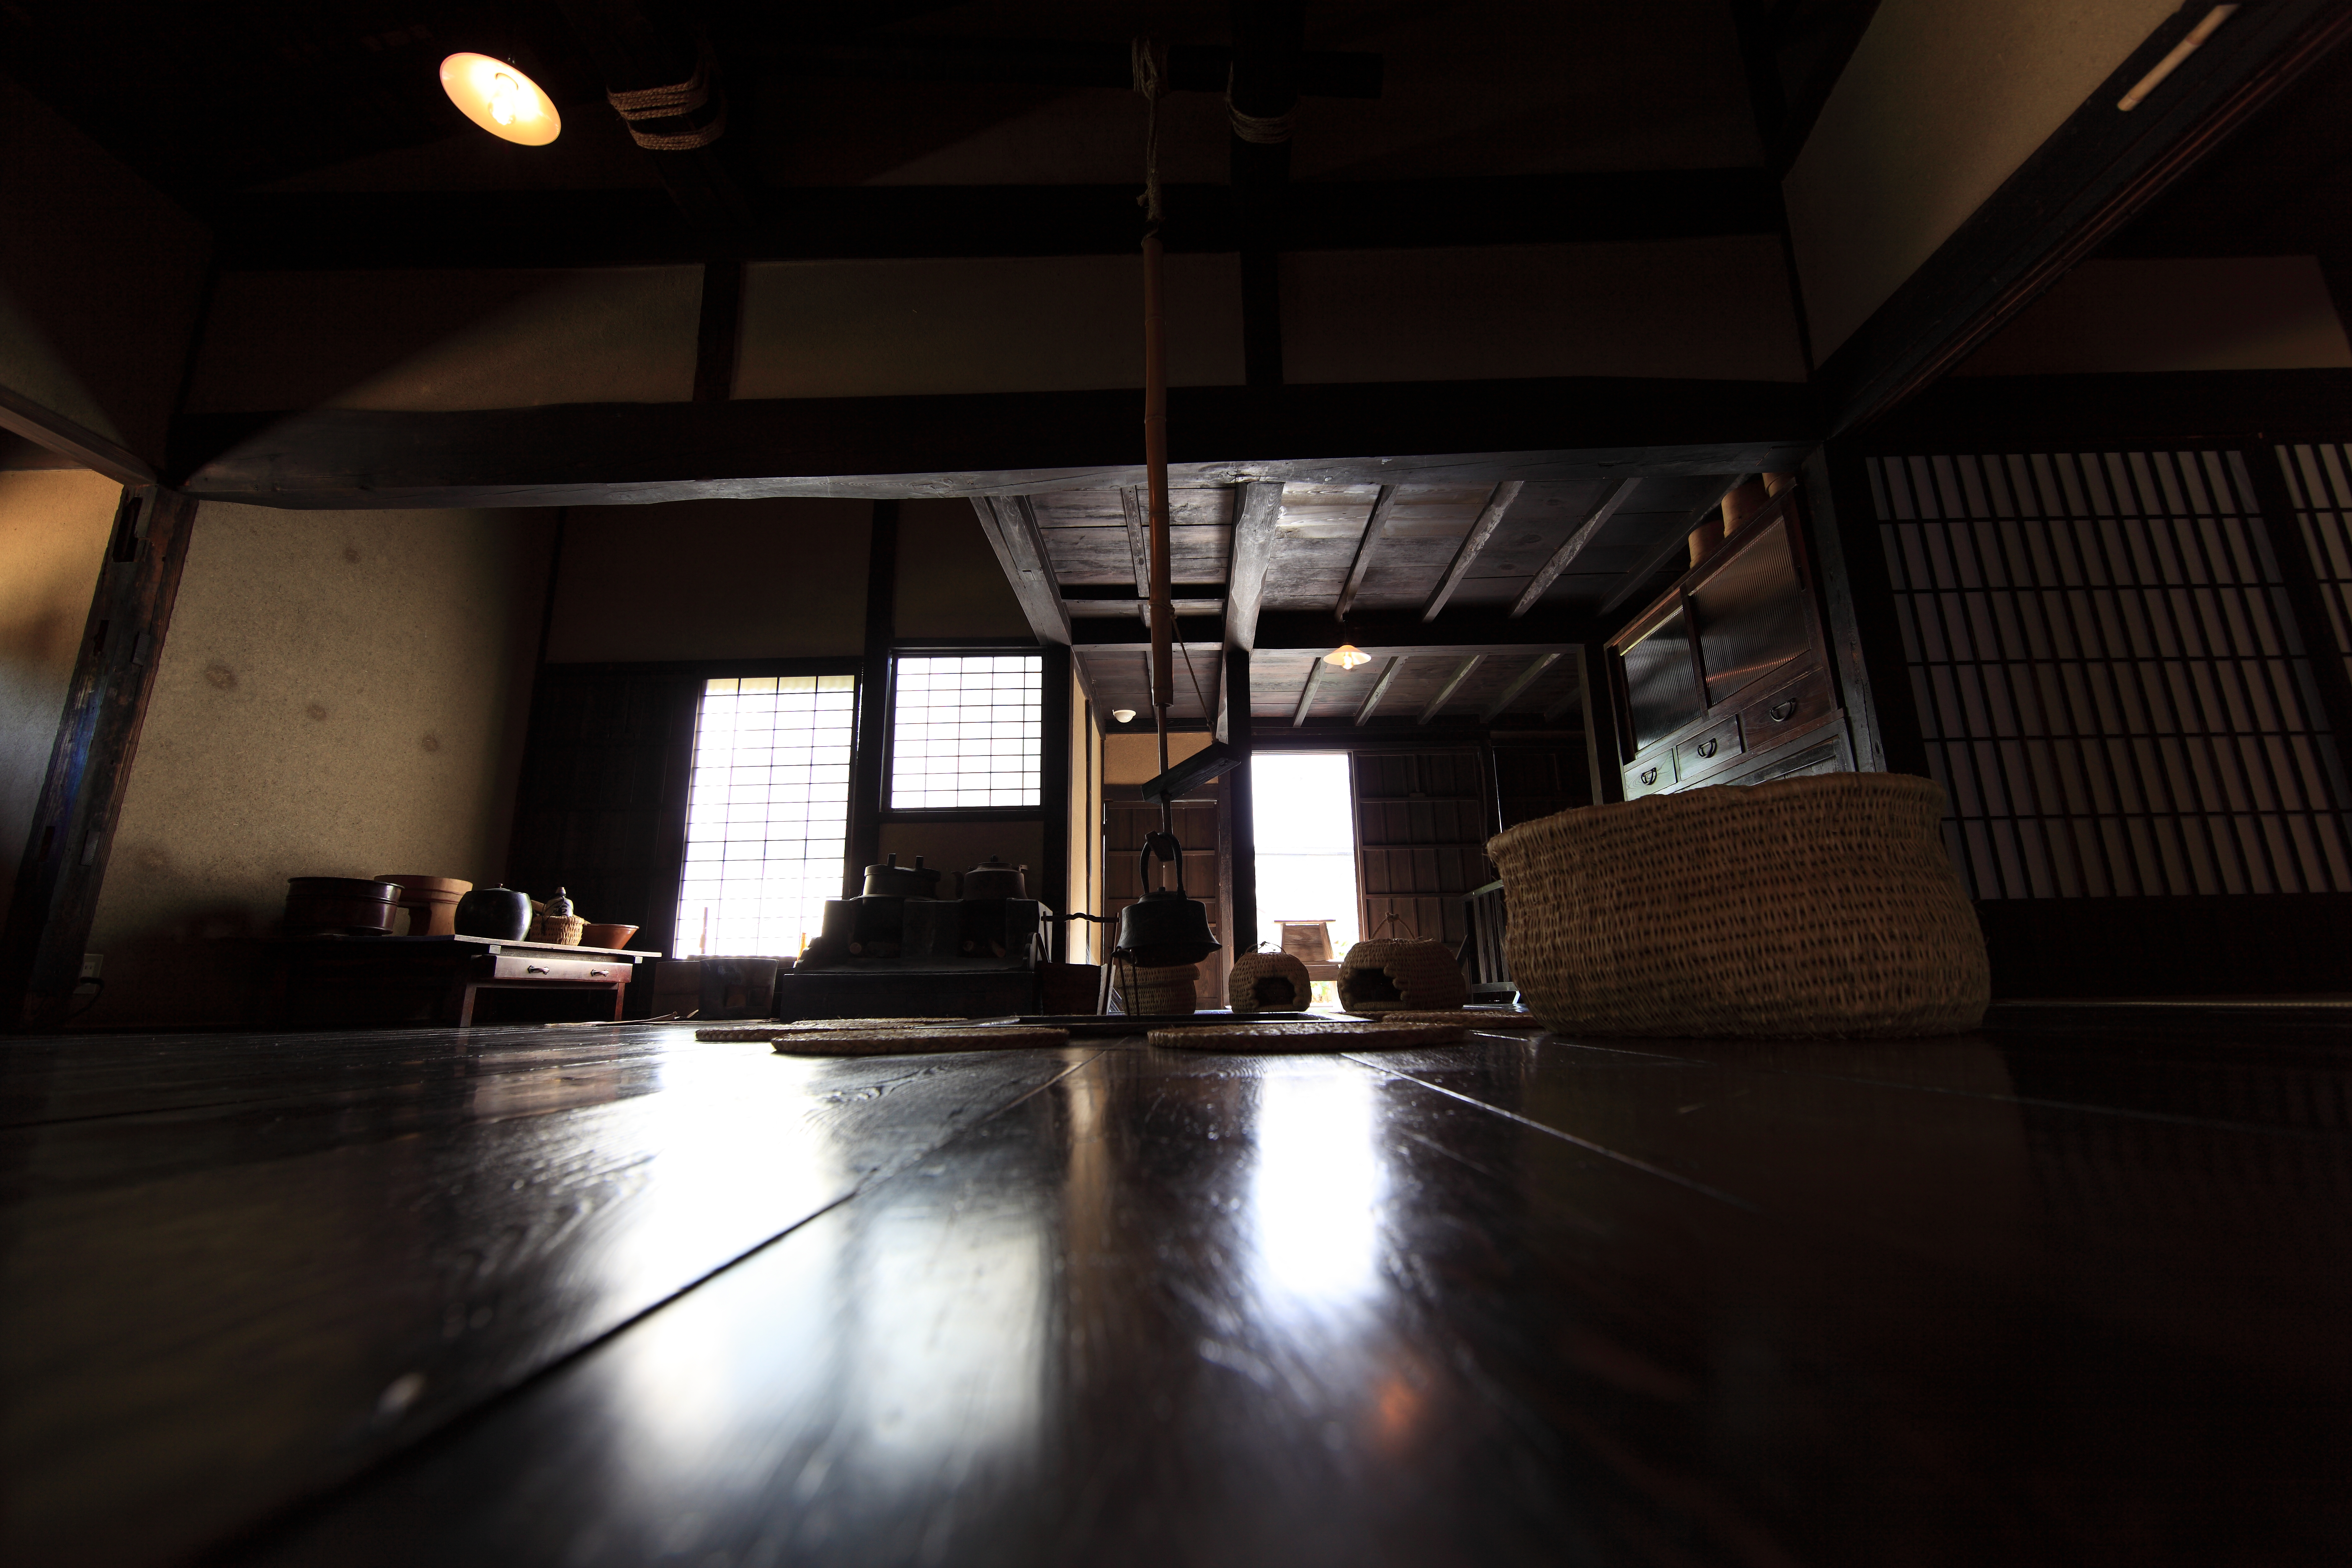
light, architecture, house, auditorium, interior, home, ceiling, high, ancient, residence, darkness, room, lighting, interior design, stage, design, japanese, 5d, style, hires, markii, traditional, hi, res, resolution, nagano, matsumoto, screenshot